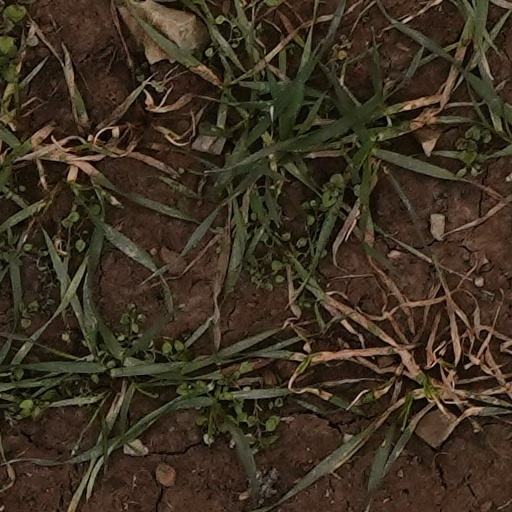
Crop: wheat